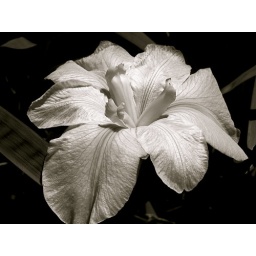
same flower, just in a black and white treatment